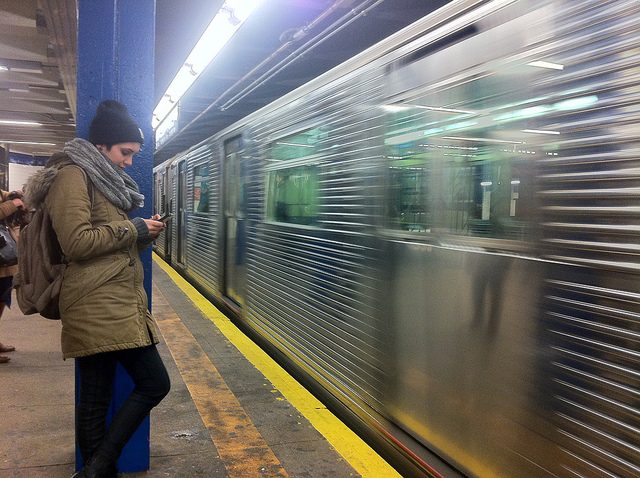
A person is waiting for a train and looking at a cell phone.

A person is waiting on a subway platform and looking at their phone, while a train goes by.

A woman leaning on a pole next to a moving subway train.